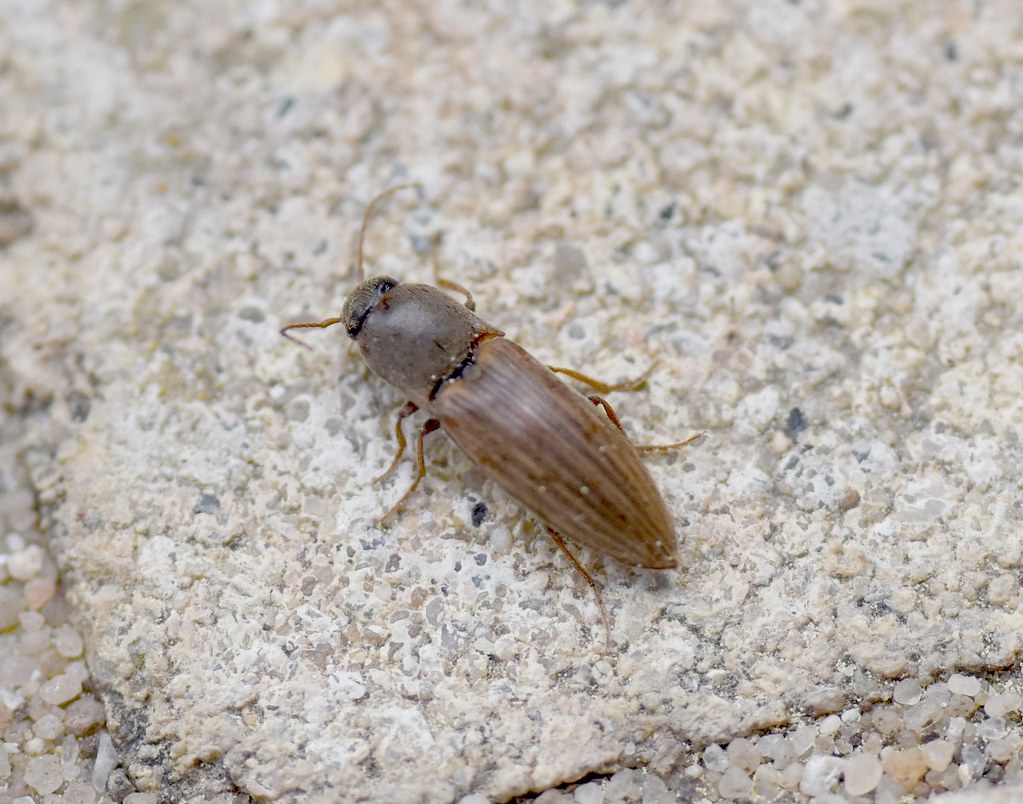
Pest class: clickbeetles_wireworms